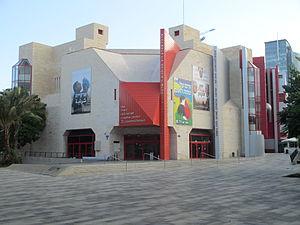
La cinémathèque de Tel-Aviv est une cinémathèque et Archives du Cinéma, ouverte à Tel Aviv le 12 mai 1973.